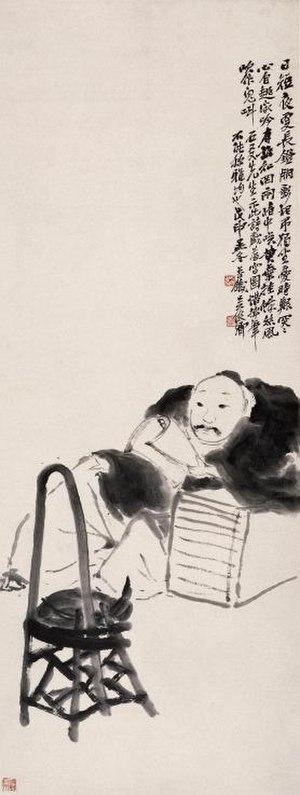
La peinture de la dynastie Qing (1644 - 1912), se situe dans le respect de l'héritage de la peinture chinoise des dynasties précédentes, mais se renouvelle progressivement dans tous les domaines : que ce soit la peinture chinoise de cour, la production de l'Académie, celle des groupes d'artistes, lettrés ou non, proches ou en opposition au pouvoir, celle des peintres retirés pour raisons politiques, celle des « excentriques », celle des nombreux ateliers commerciaux qui produisent des copies, ou des peintures de jolies femmes et des peintures érotiques, et jusqu'à la peinture quasi industrielle destinée à l'exportation, tous ces domaines évoluent, s'effacent ou apparaissent sous une forme radicalement nouvelle.
La littérature chinoise a une place à part dans l'histoire de l'humanité, étant donné le culte réservé à la chose écrite en Chine et le caractère unique des caractères chinois, qui tirent leur origine de rites divinatoires et se différencient radicalement des systèmes phonétiques utilisés dans la majorité des autres langues.